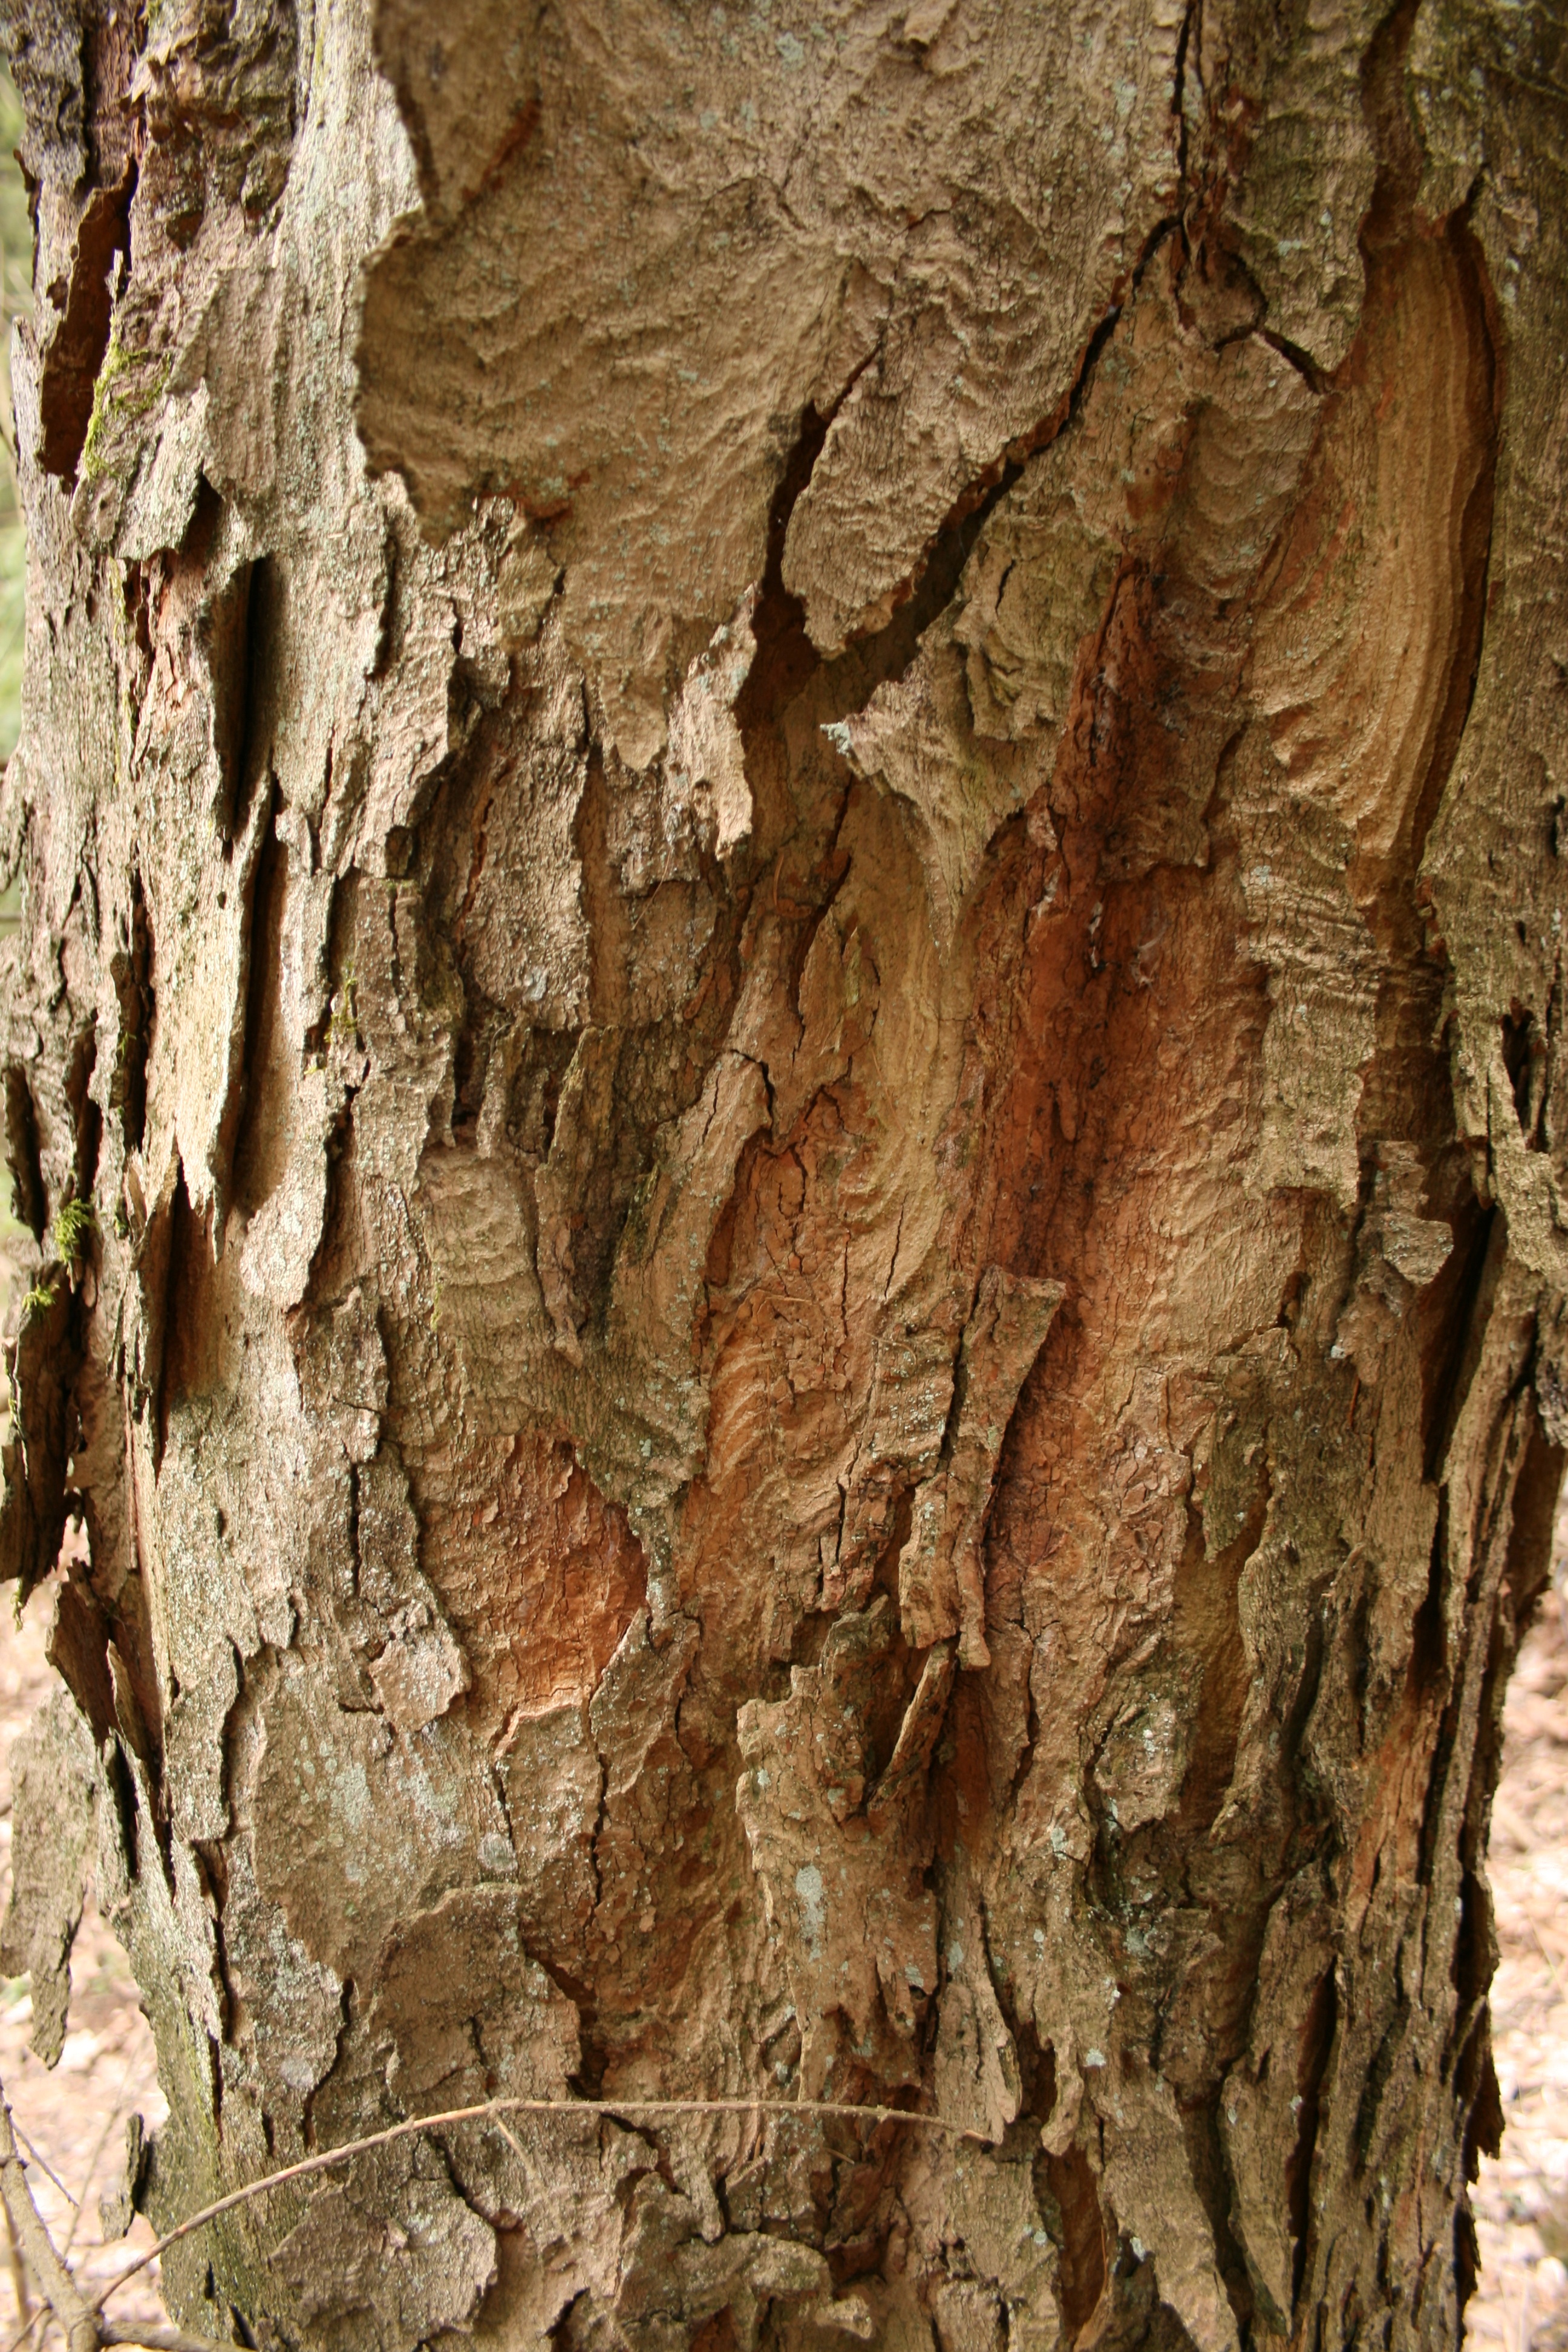
tree, branch, plant, wood, purple, trunk, formation, cave, green, soil, geology, woody plant